Manhunt (2008 film)

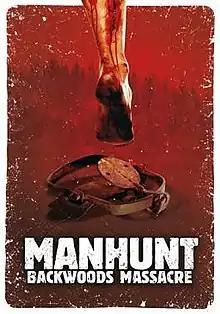
International film poster

Manhunt is a 2008 Norwegian horror film directed by Patrik Syversen.